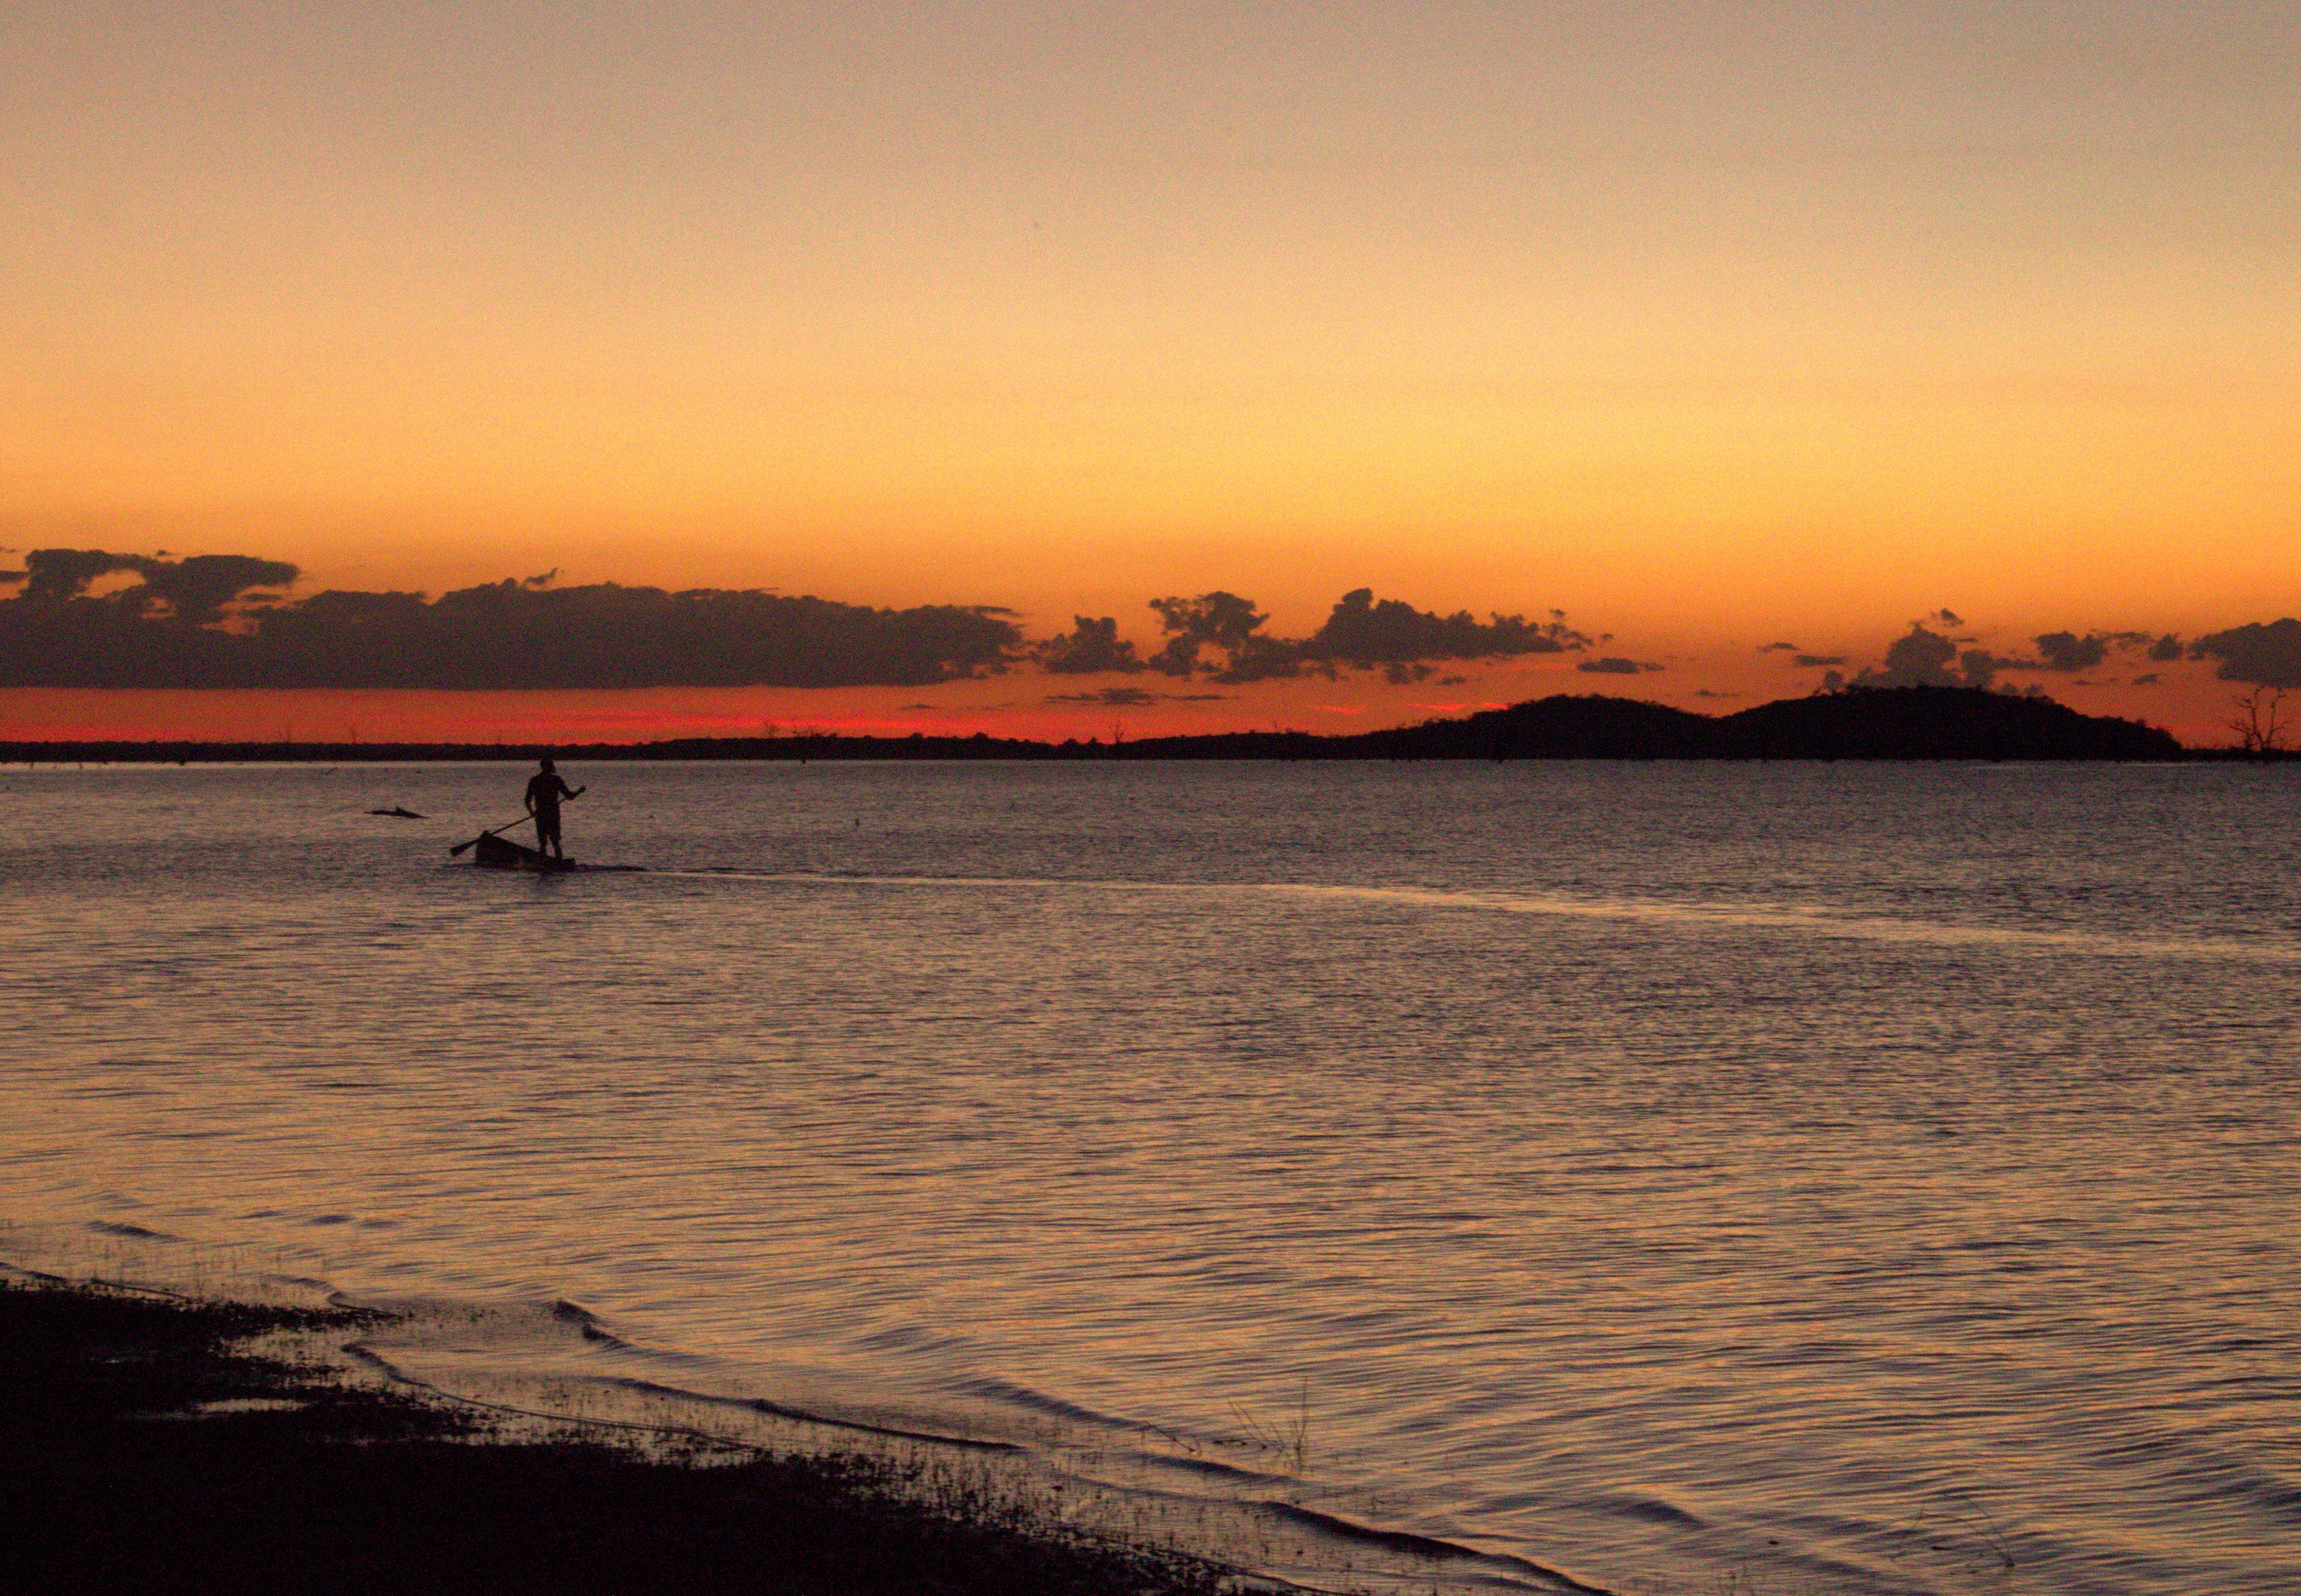
beach, sea, coast, ocean, horizon, sun, sunrise, sunset, morning, shore, wave, dawn, dusk, evening, bay, body of water, loch, afterglow